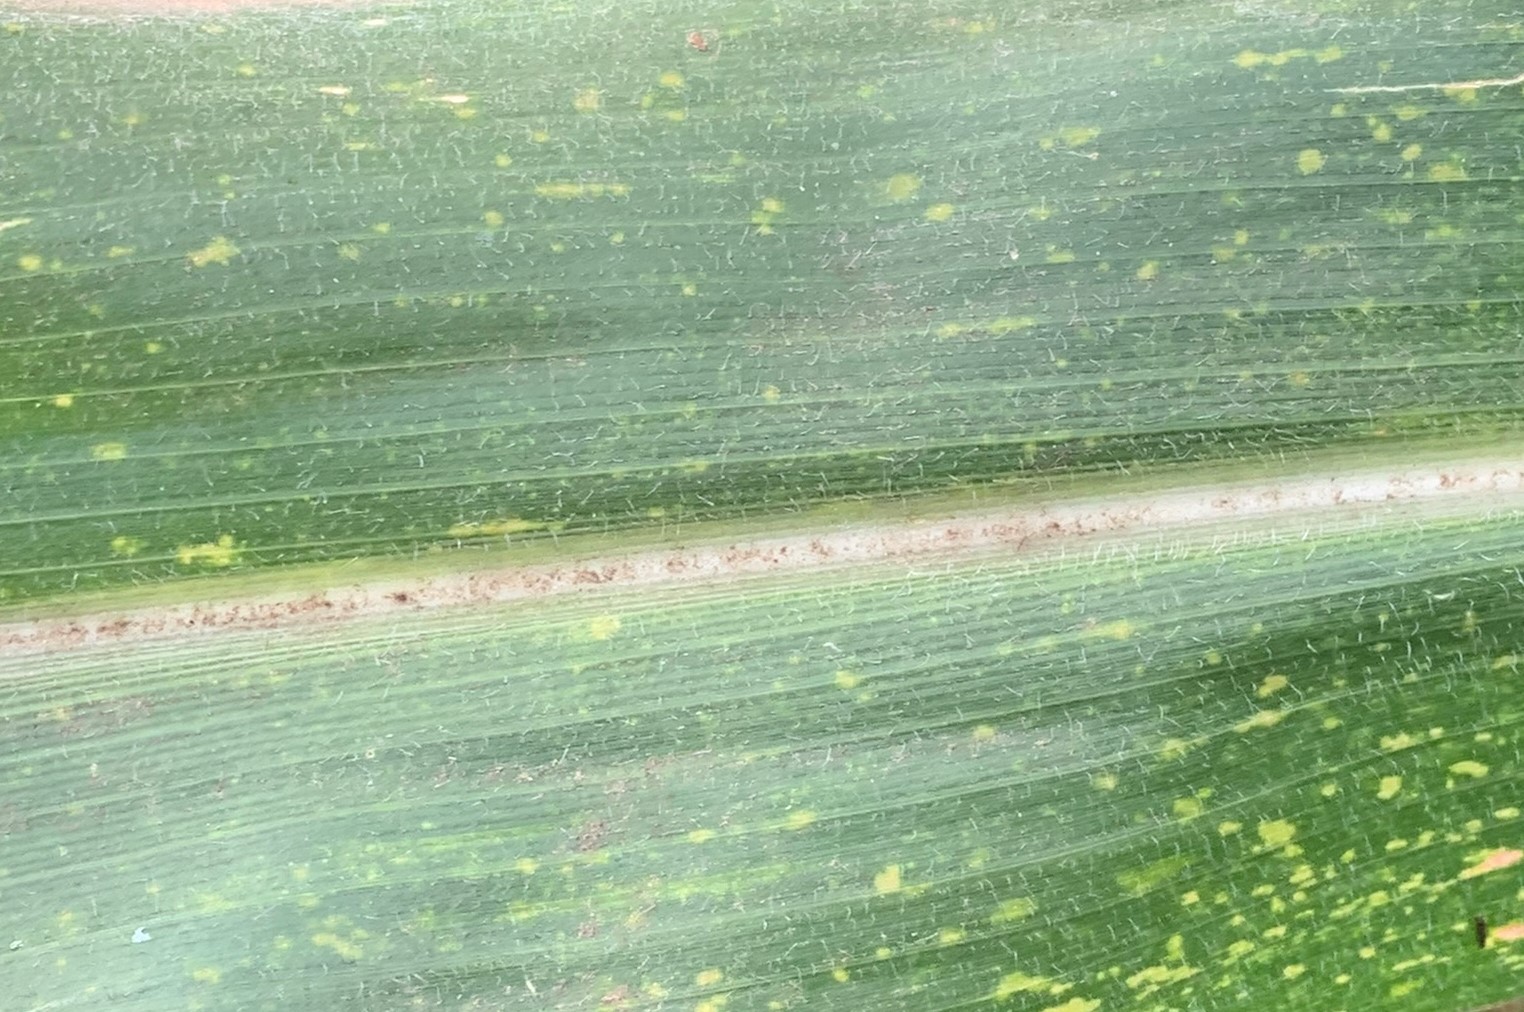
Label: MLN